Answer in natural language. Is open cardboard box (marked A) in front of Doorway (marked B)? Choose between the following options: no or yes
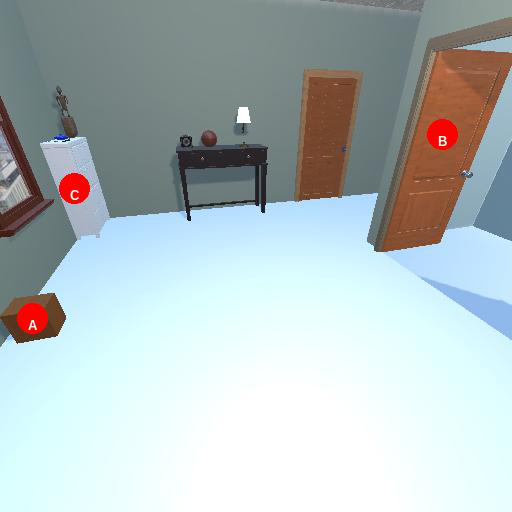
<answer>yes</answer>